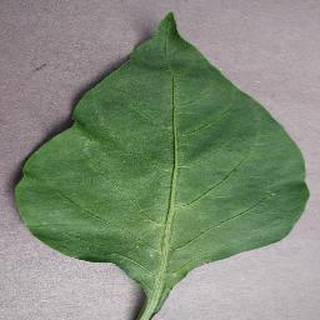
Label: healthy_bell_pepper